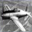
Label: airplane